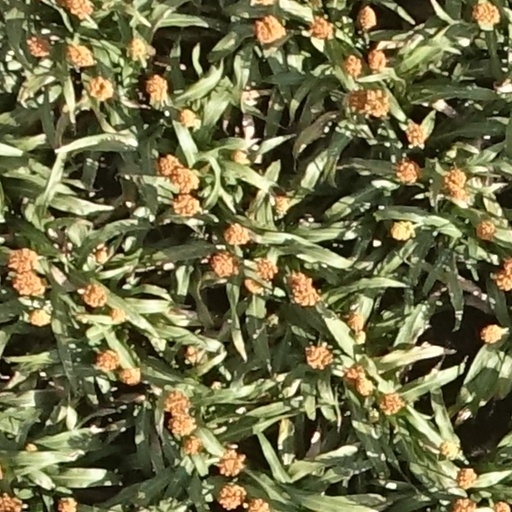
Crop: sorghum